Nahla Mahmoud

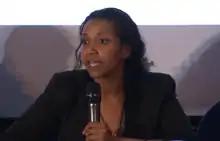
Nahla Mahmoud speaking at the Secular Conference 2014

Nahla Mahmoud (born 1987/7) is a Sudanese-born British writer, ex-Muslim, secularist, environmentalist, human rights activist and spokesperson for the Council of Ex-Muslims of Britain. She's known for being vocal against religious extremism; advocating free-speech, LGBTQ rights and awareness on climate change. She fled to the United Kingdom in 2010.